Shah Shuja (Mughal prince)

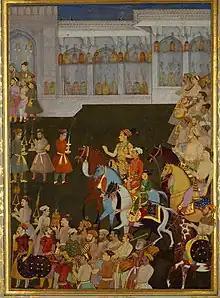
Prince Shah-Shuja’s "barat" wedding procession arriving at the Agra Fort on 4 March 1633. He is accompanied by his brothers princes Aurangzeb and Murad Baksh.

Shah Shuja was born on 23 June 1616, in Ajmer. He was the second son and fourth child of the Mughal emperor Shah Jahan and his queen Mumtaz Mahal. Shah Jahan's step-mother and Mumtaz Mahal's aunt, empress Nur Jahan adopted Prince Shah Shuja upon his birth. This new responsibility was given to her due to her high rank, political clout and Jahangir's affection for her. It was also an honour for the empress as Shuja was a special favourite of his grandfather, emperor Jahangir.